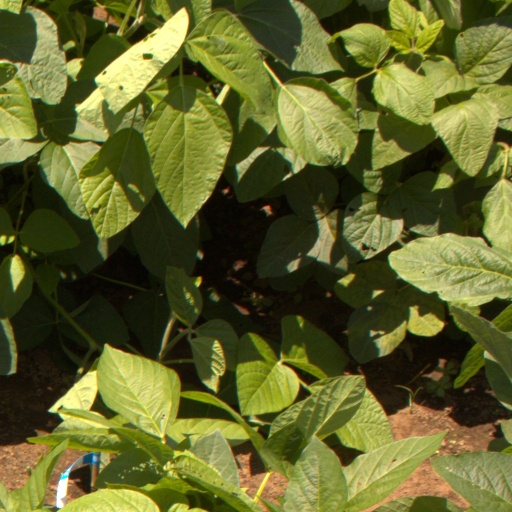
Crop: soybean